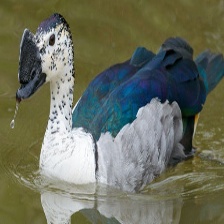
Species: KNOB BILLED DUCK
Scientific name: SARKIDIORNIS MELANOTOS
ImageNet parent category: drake